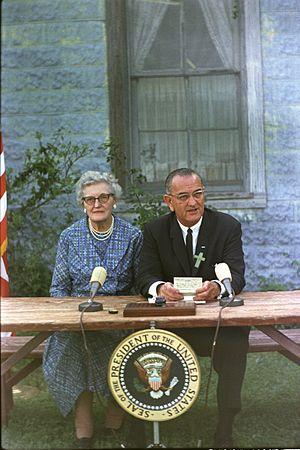
La présidence de Lyndon B. Johnson débuta le 22 novembre 1963, date de l'entrée en fonction de Lyndon B. Johnson en tant que 36ᵉ président des États-Unis à la suite de l'assassinat de John F. Kennedy, et se termina le 20 janvier 1969. Johnson, un démocrate du Texas qui fut notamment chef de la majorité au Sénat, était vice-président des États-Unis au moment où il succéda à Kennedy. Il se présenta par la suite à l'élection présidentielle de 1964 pour effectuer un mandat complet et il remporta une victoire écrasante face à son adversaire républicain de l'Arizona, le sénateur fédéral Barry Goldwater. Après l'élection présidentielle de 1968, le républicain Richard Nixon lui succéda à la Maison-Blanche. La présidence de Johnson fut marquée par l'entrée massive des États-Unis dans le libéralisme moderne avec son programme appelé Great Society, qui était une extension considérable du New Deal de Roosevelt.